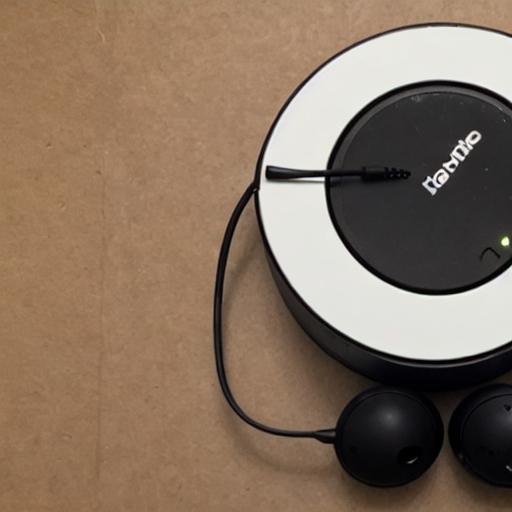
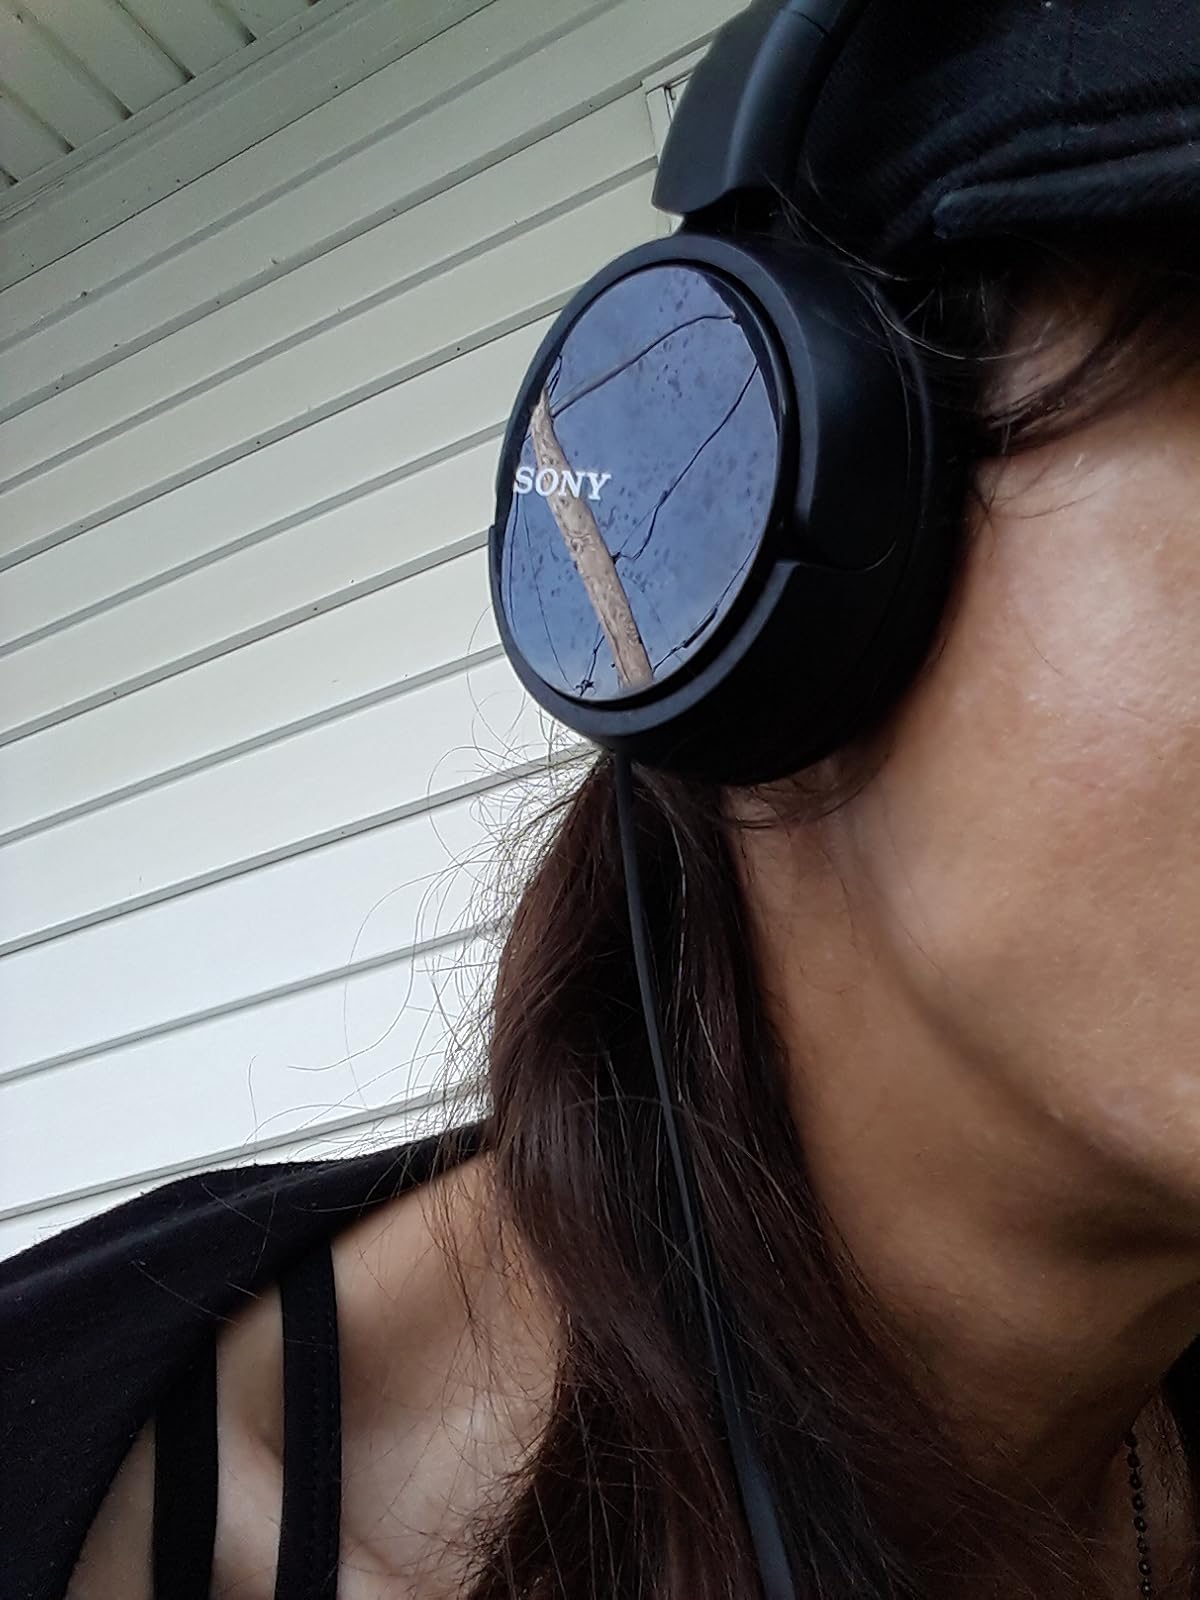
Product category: headphones
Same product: no